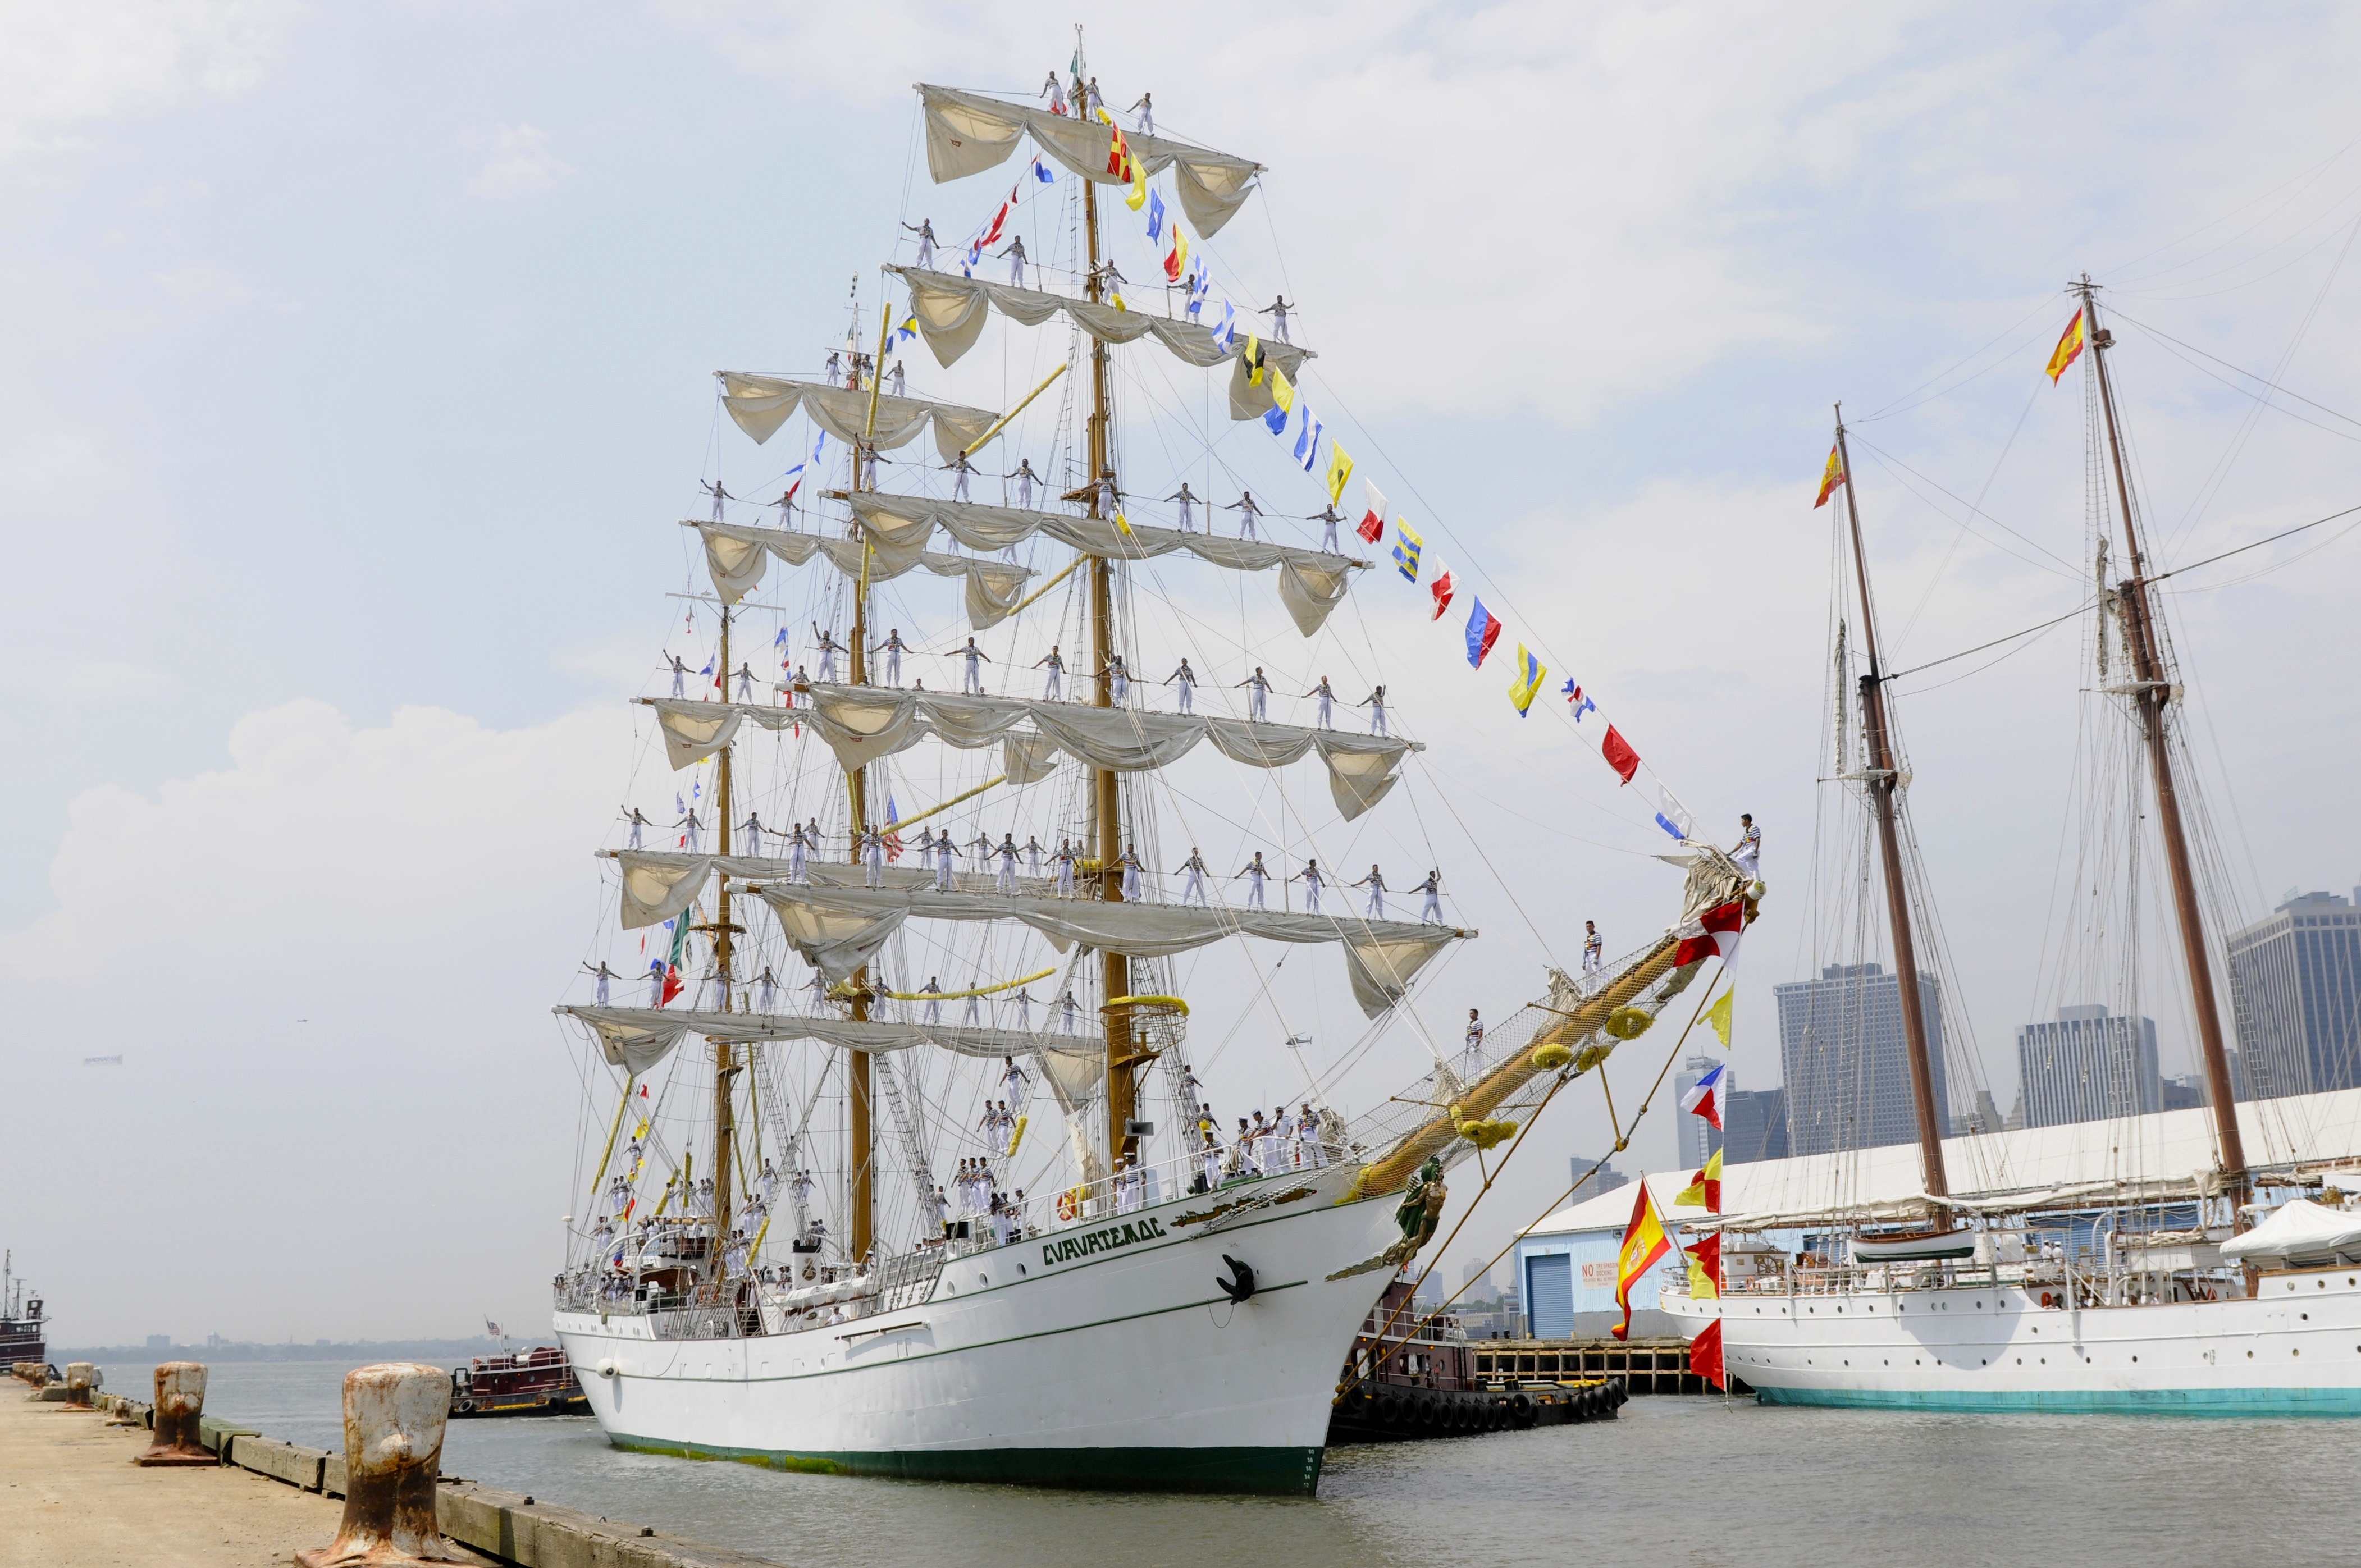
sea, water, architecture, boat, skyline, urban, ship, new york city, summer, vehicle, mast, sailing, bay, harbor, outside, men, buildings, sail, flags, sailing vessel, watercraft, schooner, windjammer, barque, mexican, frigate, brig, sailing ship, fishing vessel, flagship, training ship, tall ship, galleon, sailors, full rigged ship, ship of the line, caravel, brigantine, fluyt, barquentine, carrack, manila galleon, manning the mast